Volkswagen Caddy

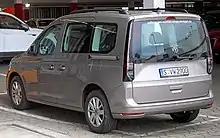
Rear view

The Caddy Life, a seven-seat passenger oriented People Mover, debuted at the 2004 Geneva Motor Show. It comes with twin sliding doors and a payload.